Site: brandenburg
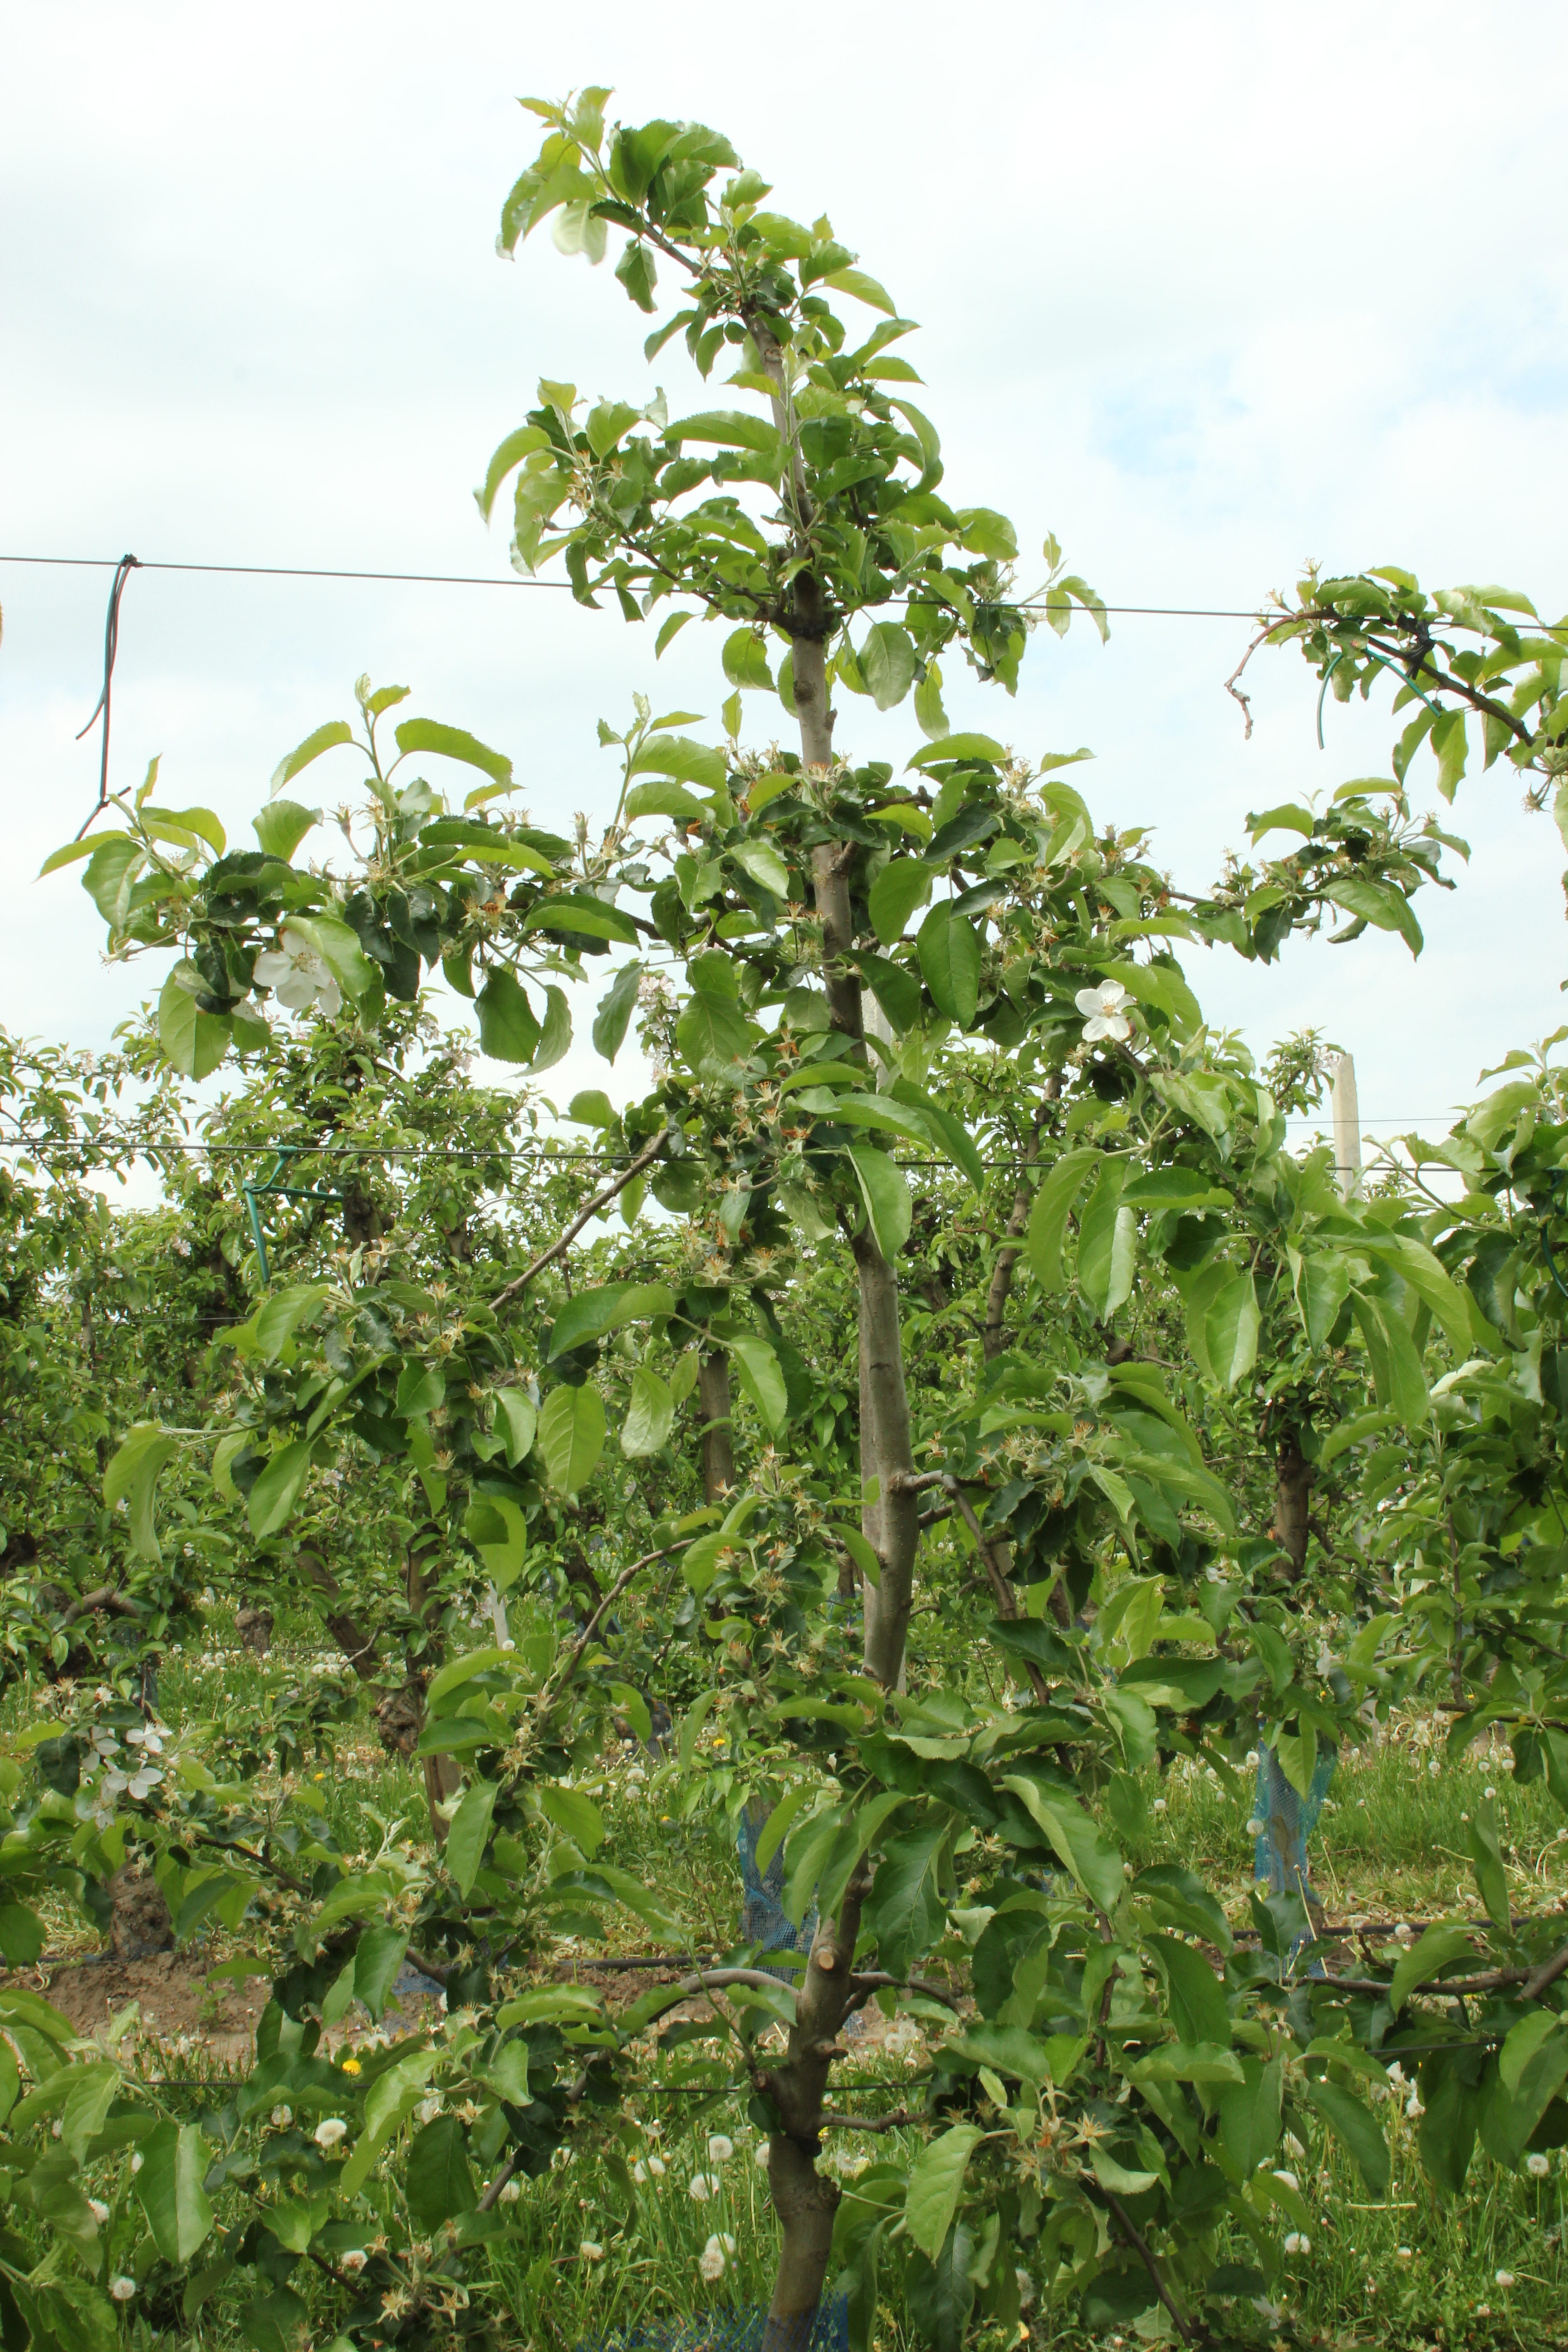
Growth stage (BBCH 67): Flowering